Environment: real
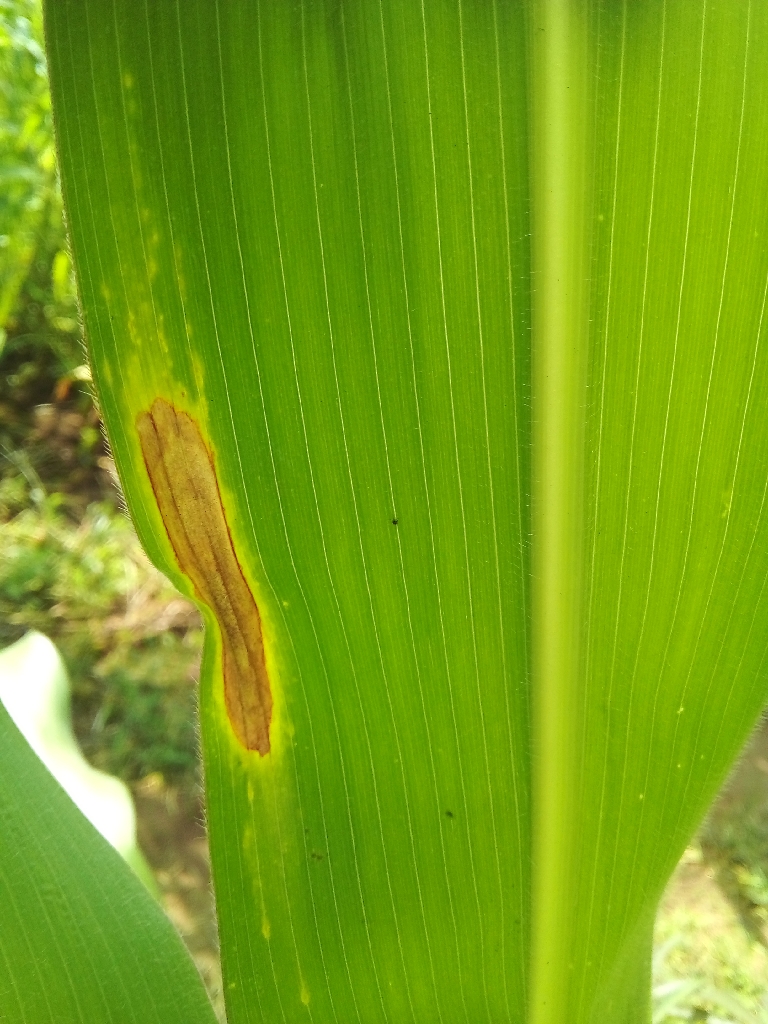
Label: northern_corn_leaf_blight